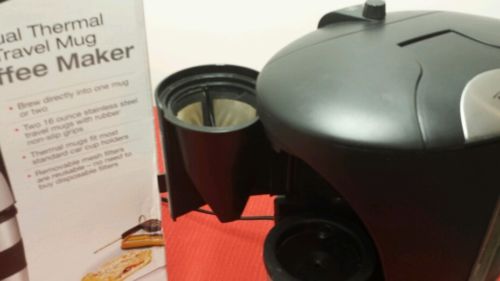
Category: coffee maker